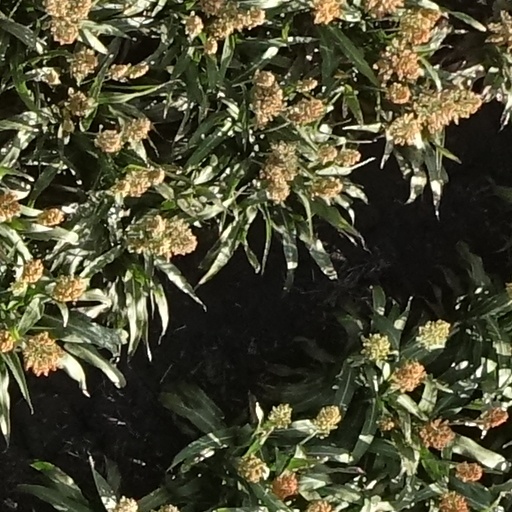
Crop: sorghum